Eugene Porter

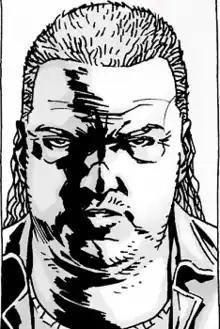
Eugene Porter, as portrayed in the comic book series. Art by Charlie Adlard.

Eugene first appears at Hershel's farm, which is now occupied by the remaining prison survivors. Eugene claims to know what has caused the plague, but will not disclose any information with the remaining survivors, including Abraham and Rosita. He says he will only share information with officials in Washington, D.C. His lie, along with a belief that Washington is the only safezone, prompts the rest of the survivors to head there in hopes of long-term survival.